Operation Ruthless

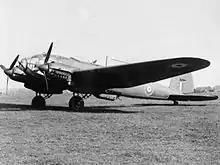
The captured Heinkel He 111, "AW177", painted in RAF markings at RAF Duxford after Operation Ruthless had been abandoned (Sept-Oct 1941)

Operation Ruthless was the name of a deception operation devised by Ian Fleming in the British Admiralty during World War II, in an attempt to gain access to German Naval Enigma codebooks.